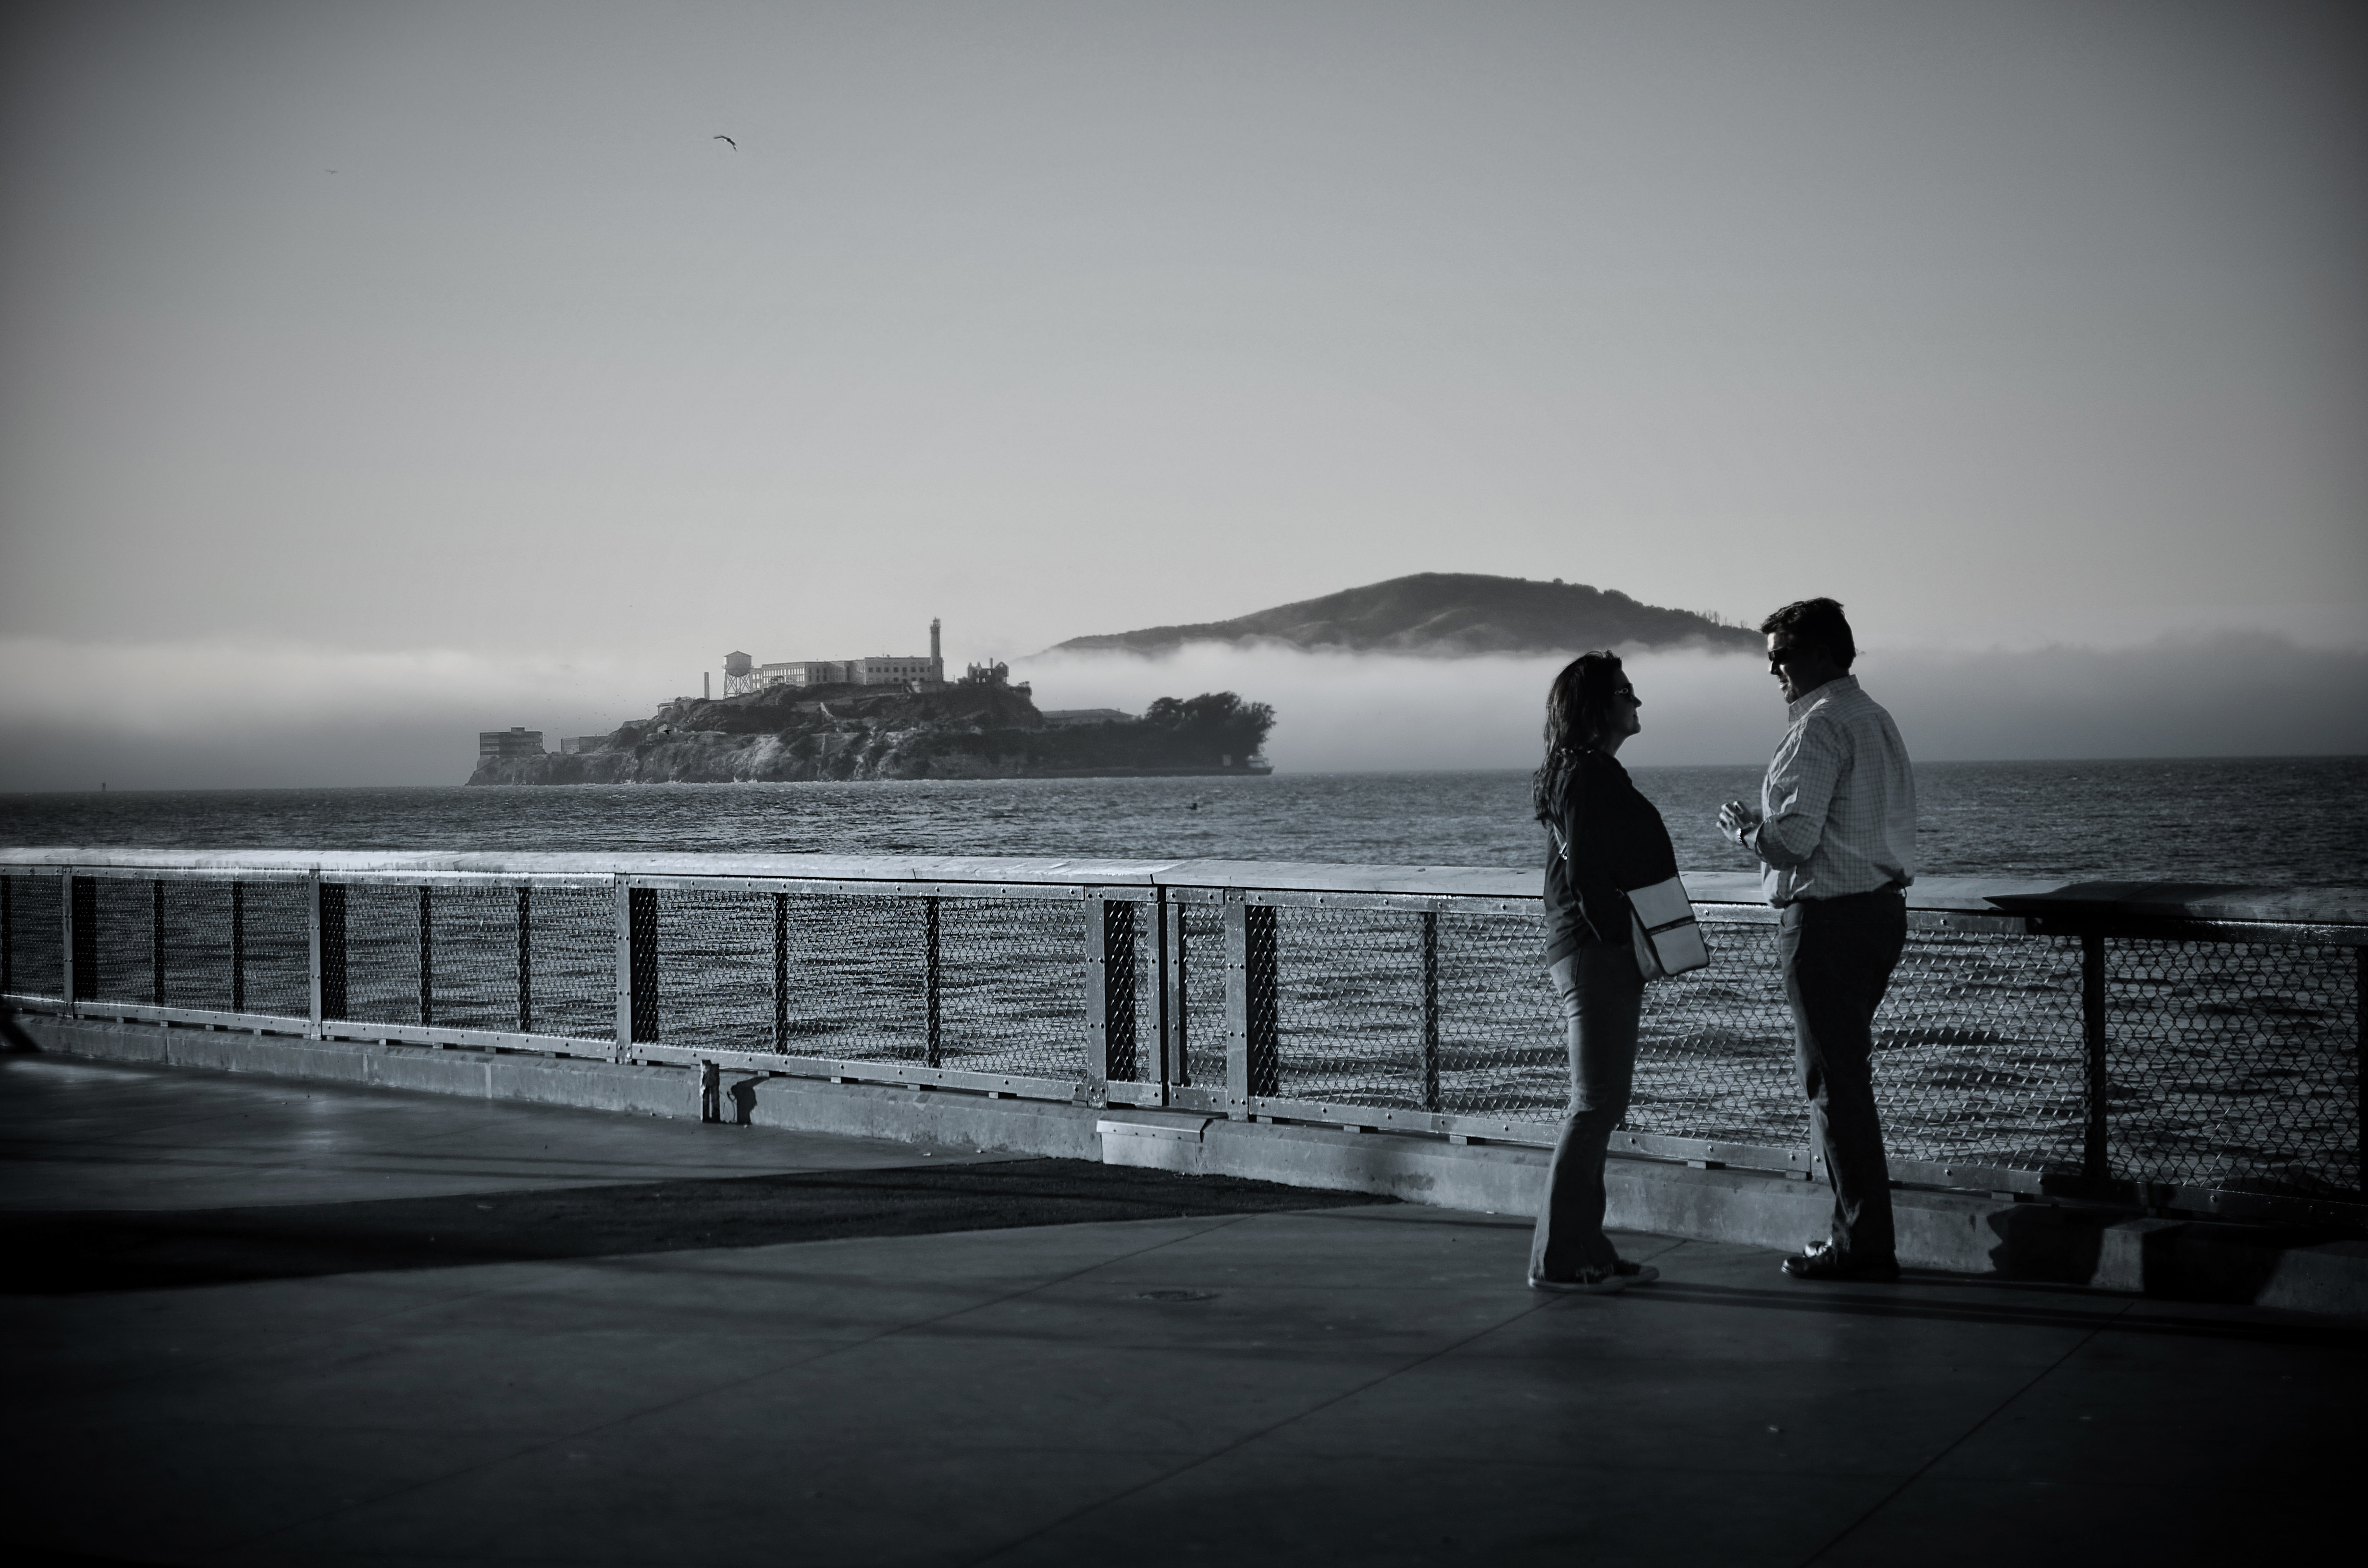
beach, sea, coast, ocean, horizon, light, cloud, black and white, sunset, white, photography, morning, wave, pier, reflection, couple, darkness, nikon, black, monochrome, bw, sanfrancisco, photograph, sf, d5100, alcatraz, pier39, rendevous, monochrome photography, atmospheric phenomenon